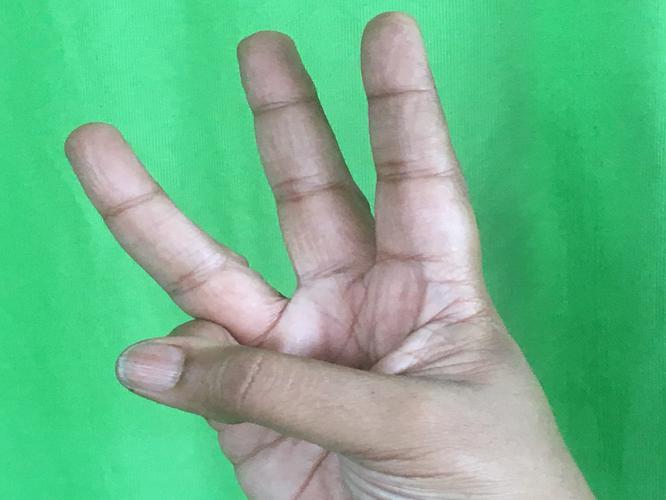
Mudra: Trishulam
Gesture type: single_hand